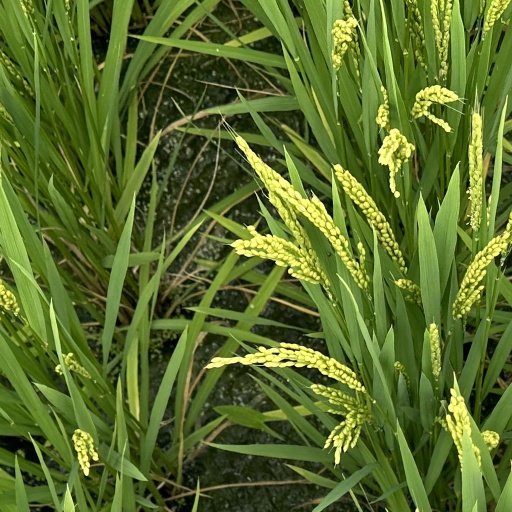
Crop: rice